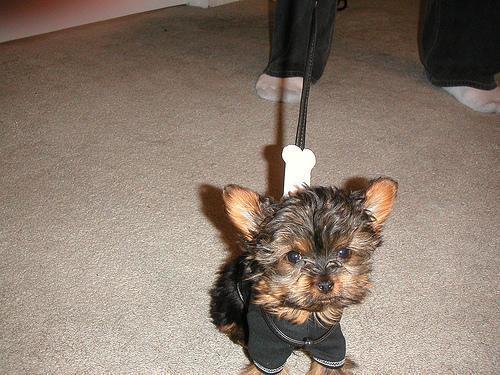
Yorkshire_terrier